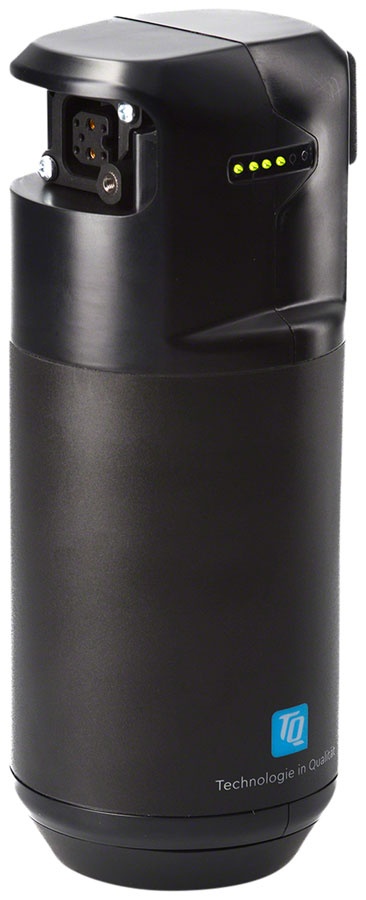
TQ Ebike HPR Range Extender Battery - V01 160 Watt Hour
.top{margin-bottom:30px;}.top li{margin-left:5%;margin-right:5%;margin-top:10px;line-height:120%;list-style-position:outside;} TQ Ebike HPR Range Extender Battery - V01 160 Watt Hour. Only the size of a 500 ml water bottle the lightweight TQ Range Extender integrates nicely into the frame of your e-bike and easily fits into any standard bottle cage. Thanks to its Dual Charge Port the Range Extender can be charged simultaneously with the main battery without the need to be removed from the frame. With a capacity of 160 Wh the Range Extender has enough energy to extend your after-work laps to an epic all-day ride.
Brand: TQ Systems GmbH
Category: Sporting Goods > Outdoor Recreation > Cycling > Bicycle Accessories > Bicycle Computer Accessories > Bicycle Computer Batteries